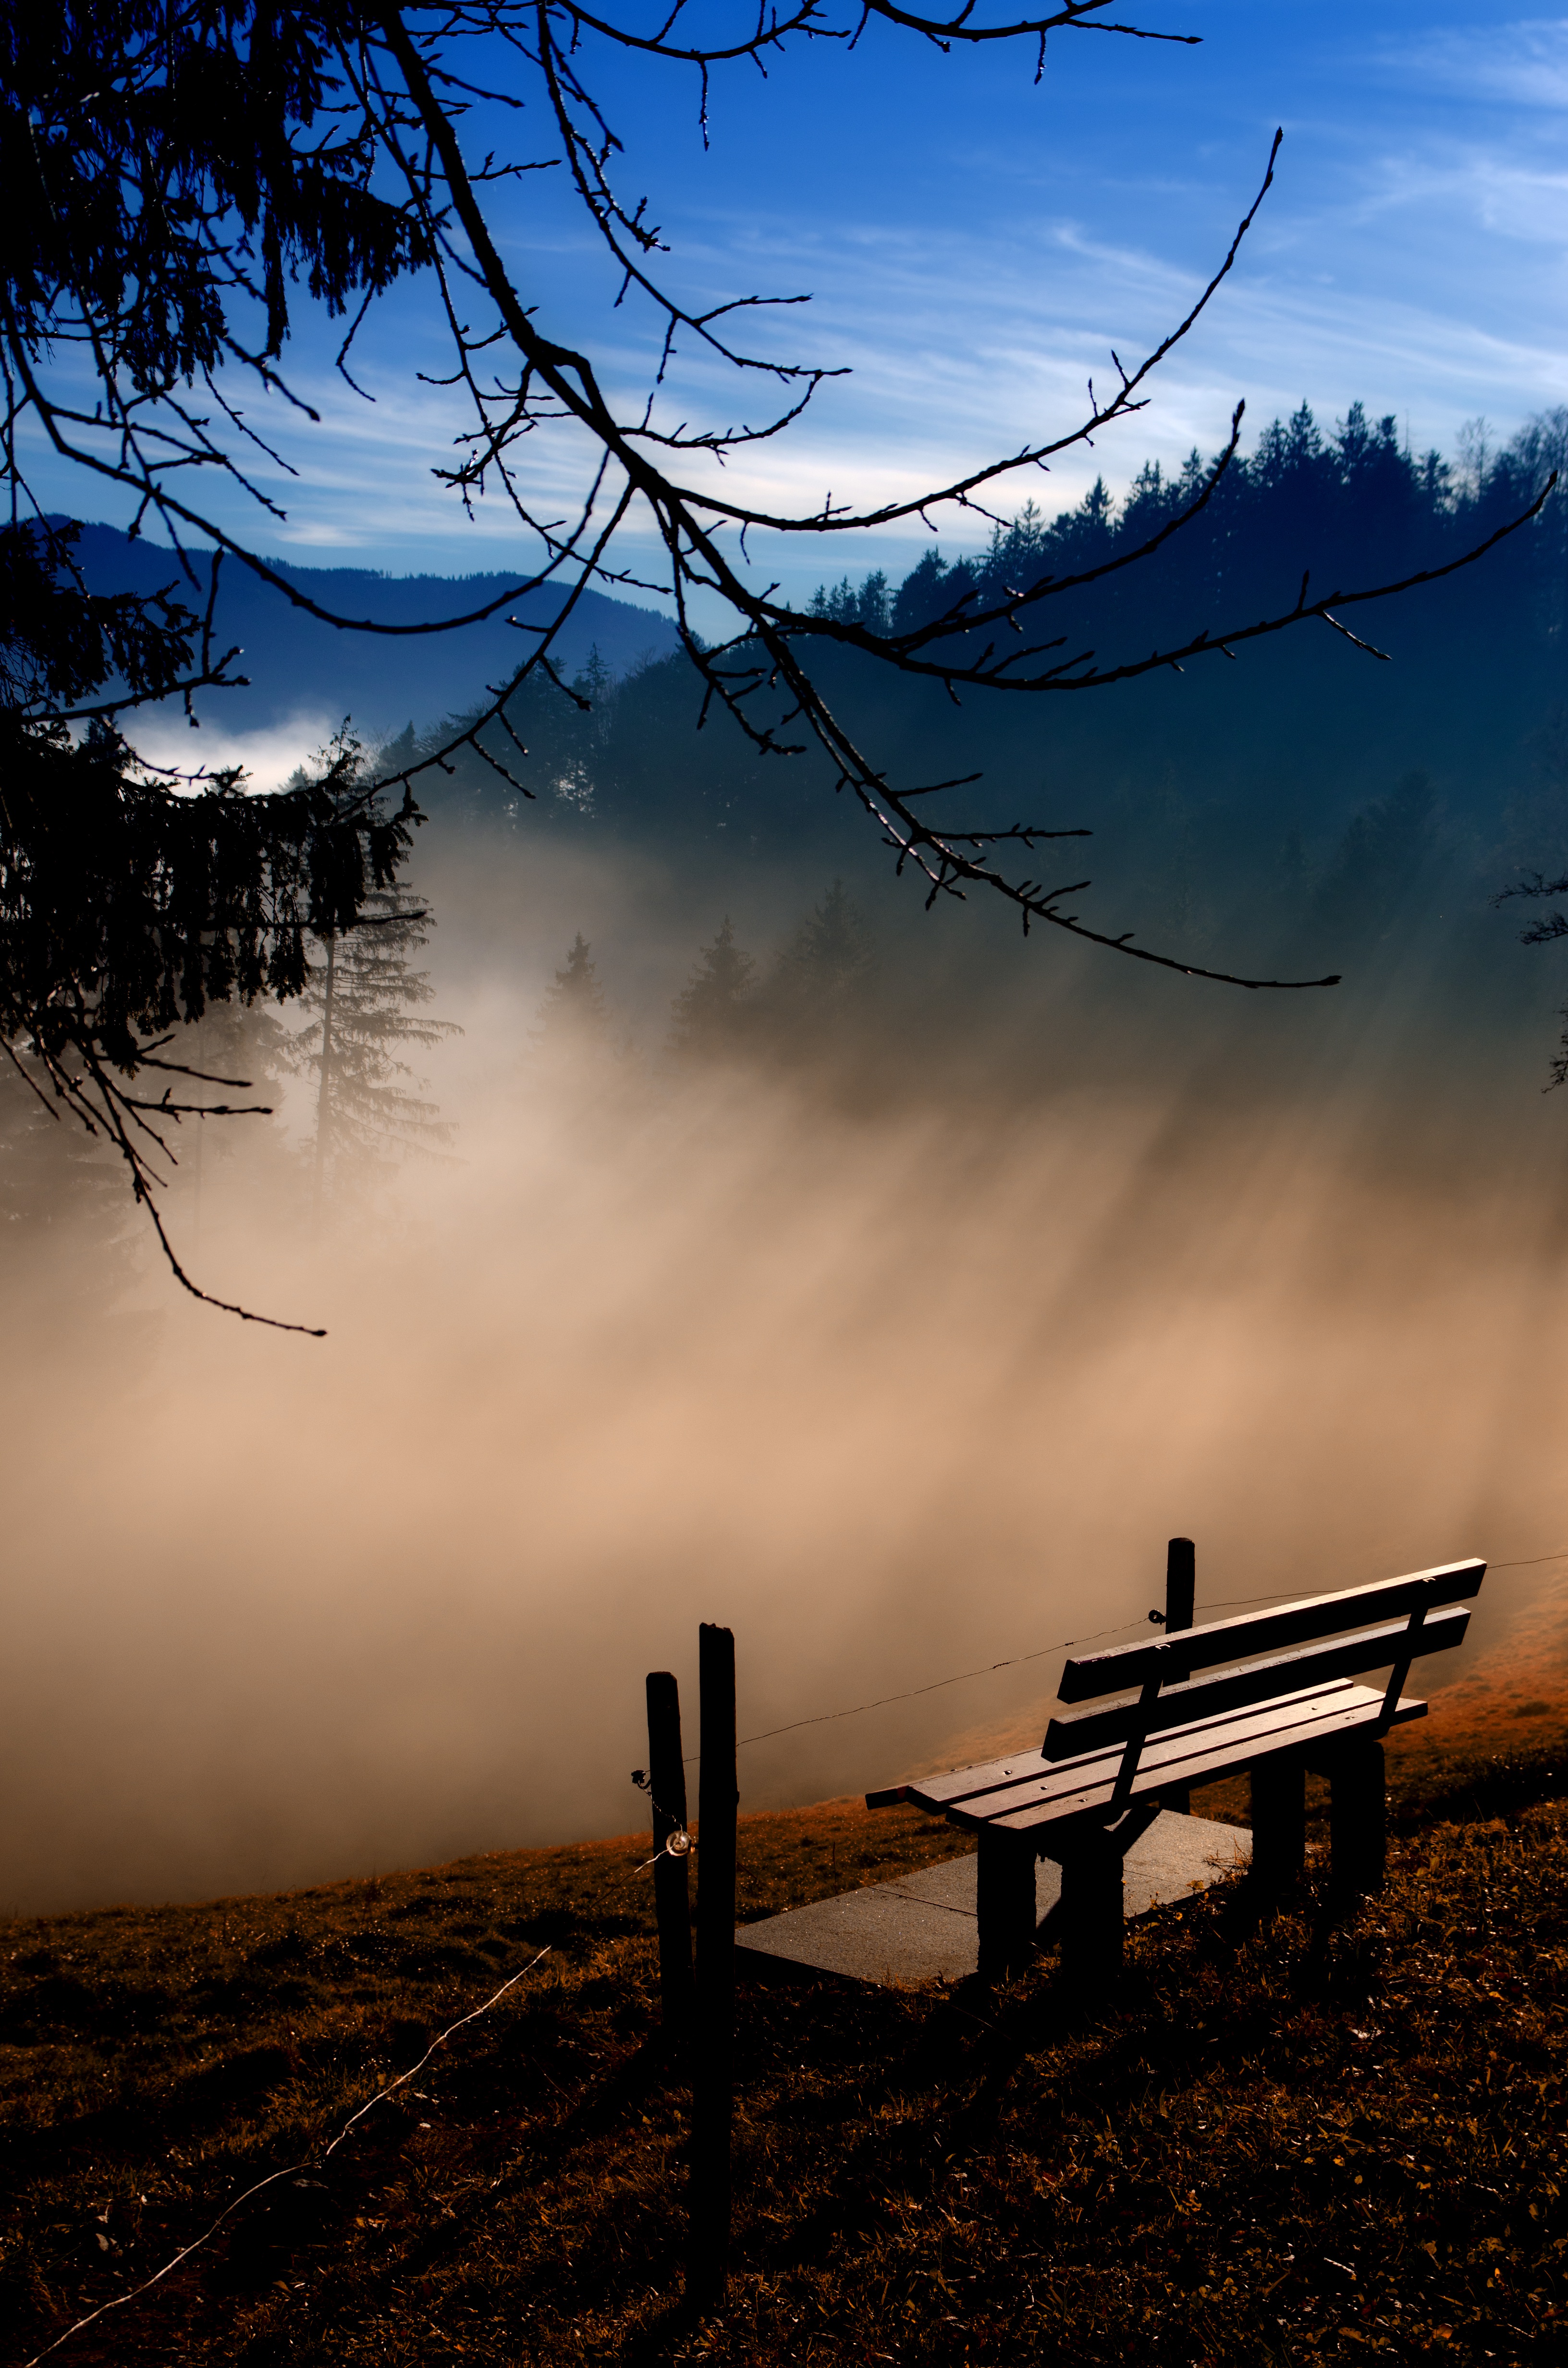
landscape, tree, nature, forest, wilderness, branch, mountain, winter, light, cloud, sky, sun, fog, sunrise, sunset, mist, sunlight, morning, leaf, dawn, dusk, evening, reflection, autumn, darkness, blue, season, break, habitat, morgenstimmung, atmospheric phenomenon, woody plant